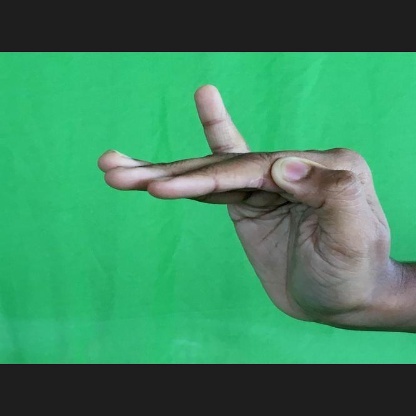
Mudra: Hamsapaksha